Keutsang Hermitage

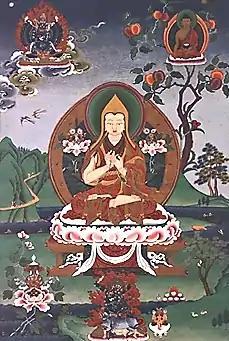
Je Tsongkhapa

While the Tsongkhapa (1357–1419) lived in the cave here, history records that it was used as a retreat by many well-known lamas. A particular mention made is that in the twelfth-century, the founder of the "Tshal pa bka’ brgyud school", "Bla ma zhang" (1123–1193) did penance in this cave.